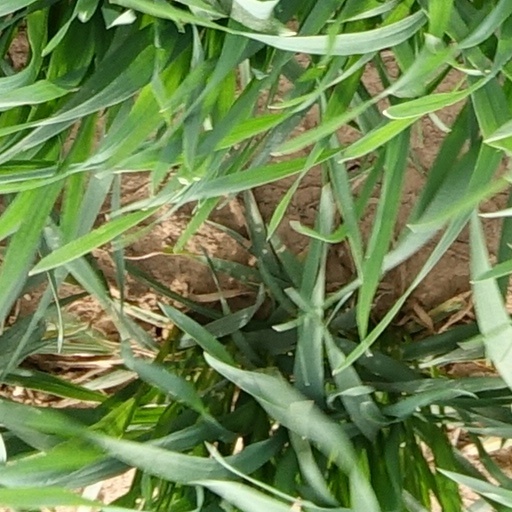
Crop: wheat